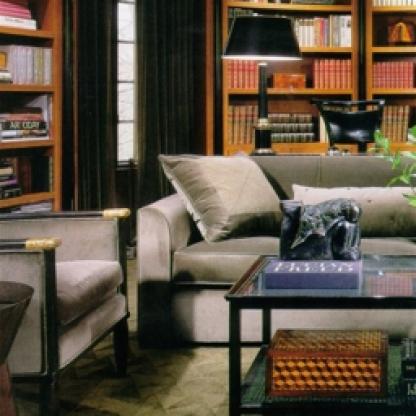
Scene: Indoor